Razzle Dazzle

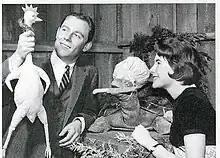
Alan Hamel, Howard the Turtle and Michele Finney, together with prospective meal.

Razzle Dazzle was a Canadian children's television program produced by the Canadian Broadcasting Corporation between October 2, 1961, and July 1, 1966.